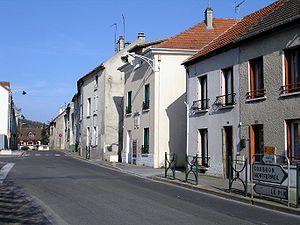
Rue du Général-Leclerc à Courtry (Seine-et-Marne), France
Courtry est une commune française située dans le département de Seine-et-Marne en région Île-de-France.